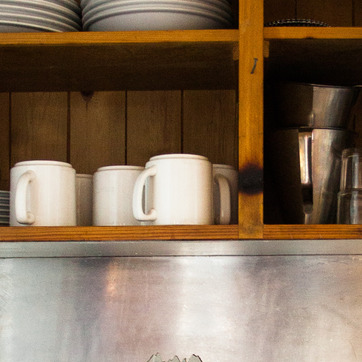
Material: ceramic